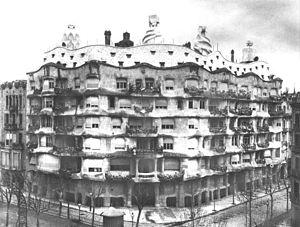
La Casa Milà, surnommée ironiquement « La Pedrera », est un édifice de Barcelone, érigé entre 1906 et 1910 par l'architecte catalan Antoni Gaudí.